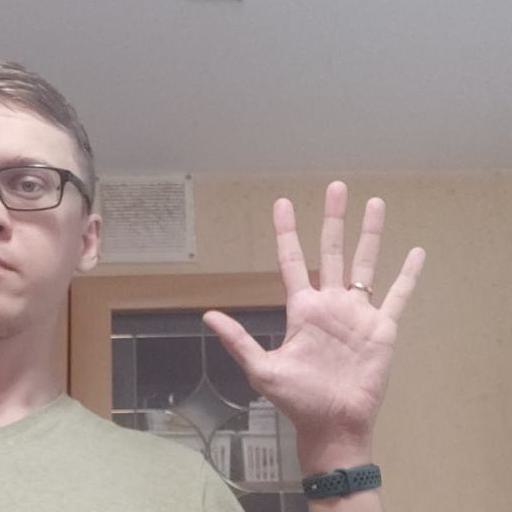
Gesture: palm